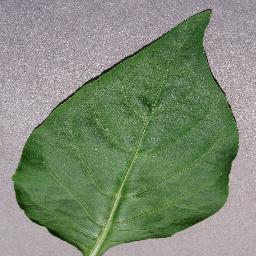
Label: Pepper,_bell___healthy